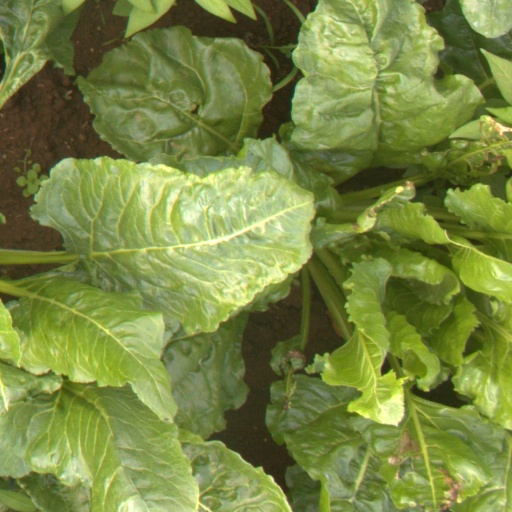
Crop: sugar beet